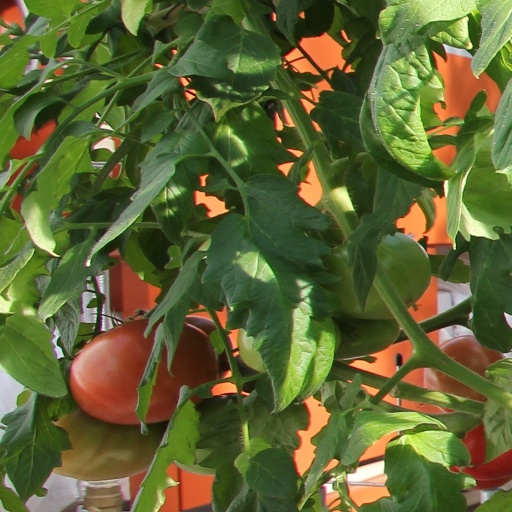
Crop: tomato